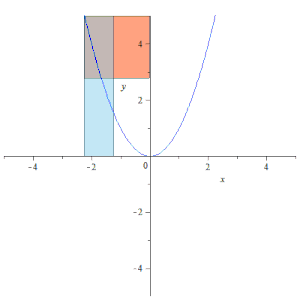
En géométrie euclidienne, une conique est une courbe plane algébrique, définie initialement comme l’intersection d'un cône de révolution avec un plan. Lorsque le plan de coupe ne passe pas par le sommet du cône, la conique est dite non dégénérée et réalise l’une des courbes suivantes : ellipse, parabole ou hyperbole, caractérisées par un paramètre réel appelé excentricité.